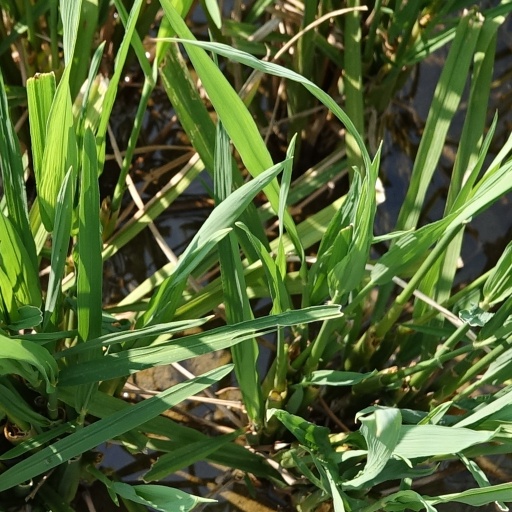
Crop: rice